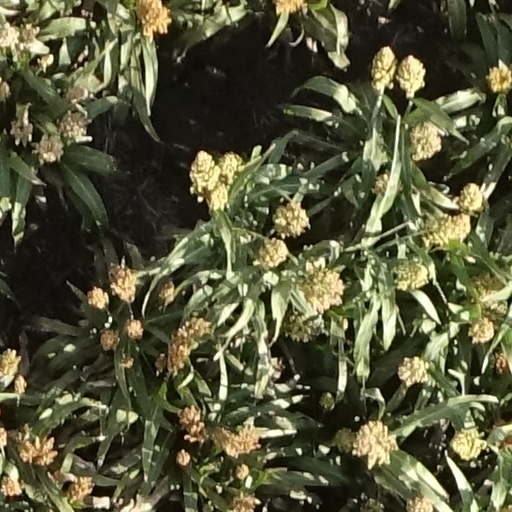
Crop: sorghum